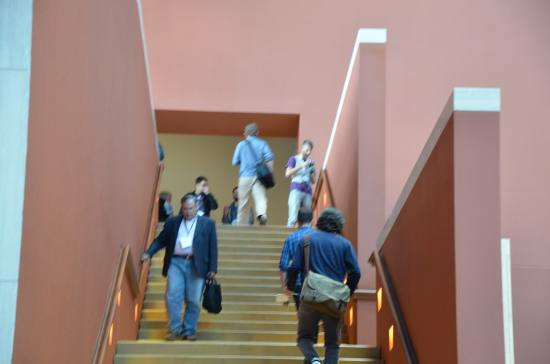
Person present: Yes